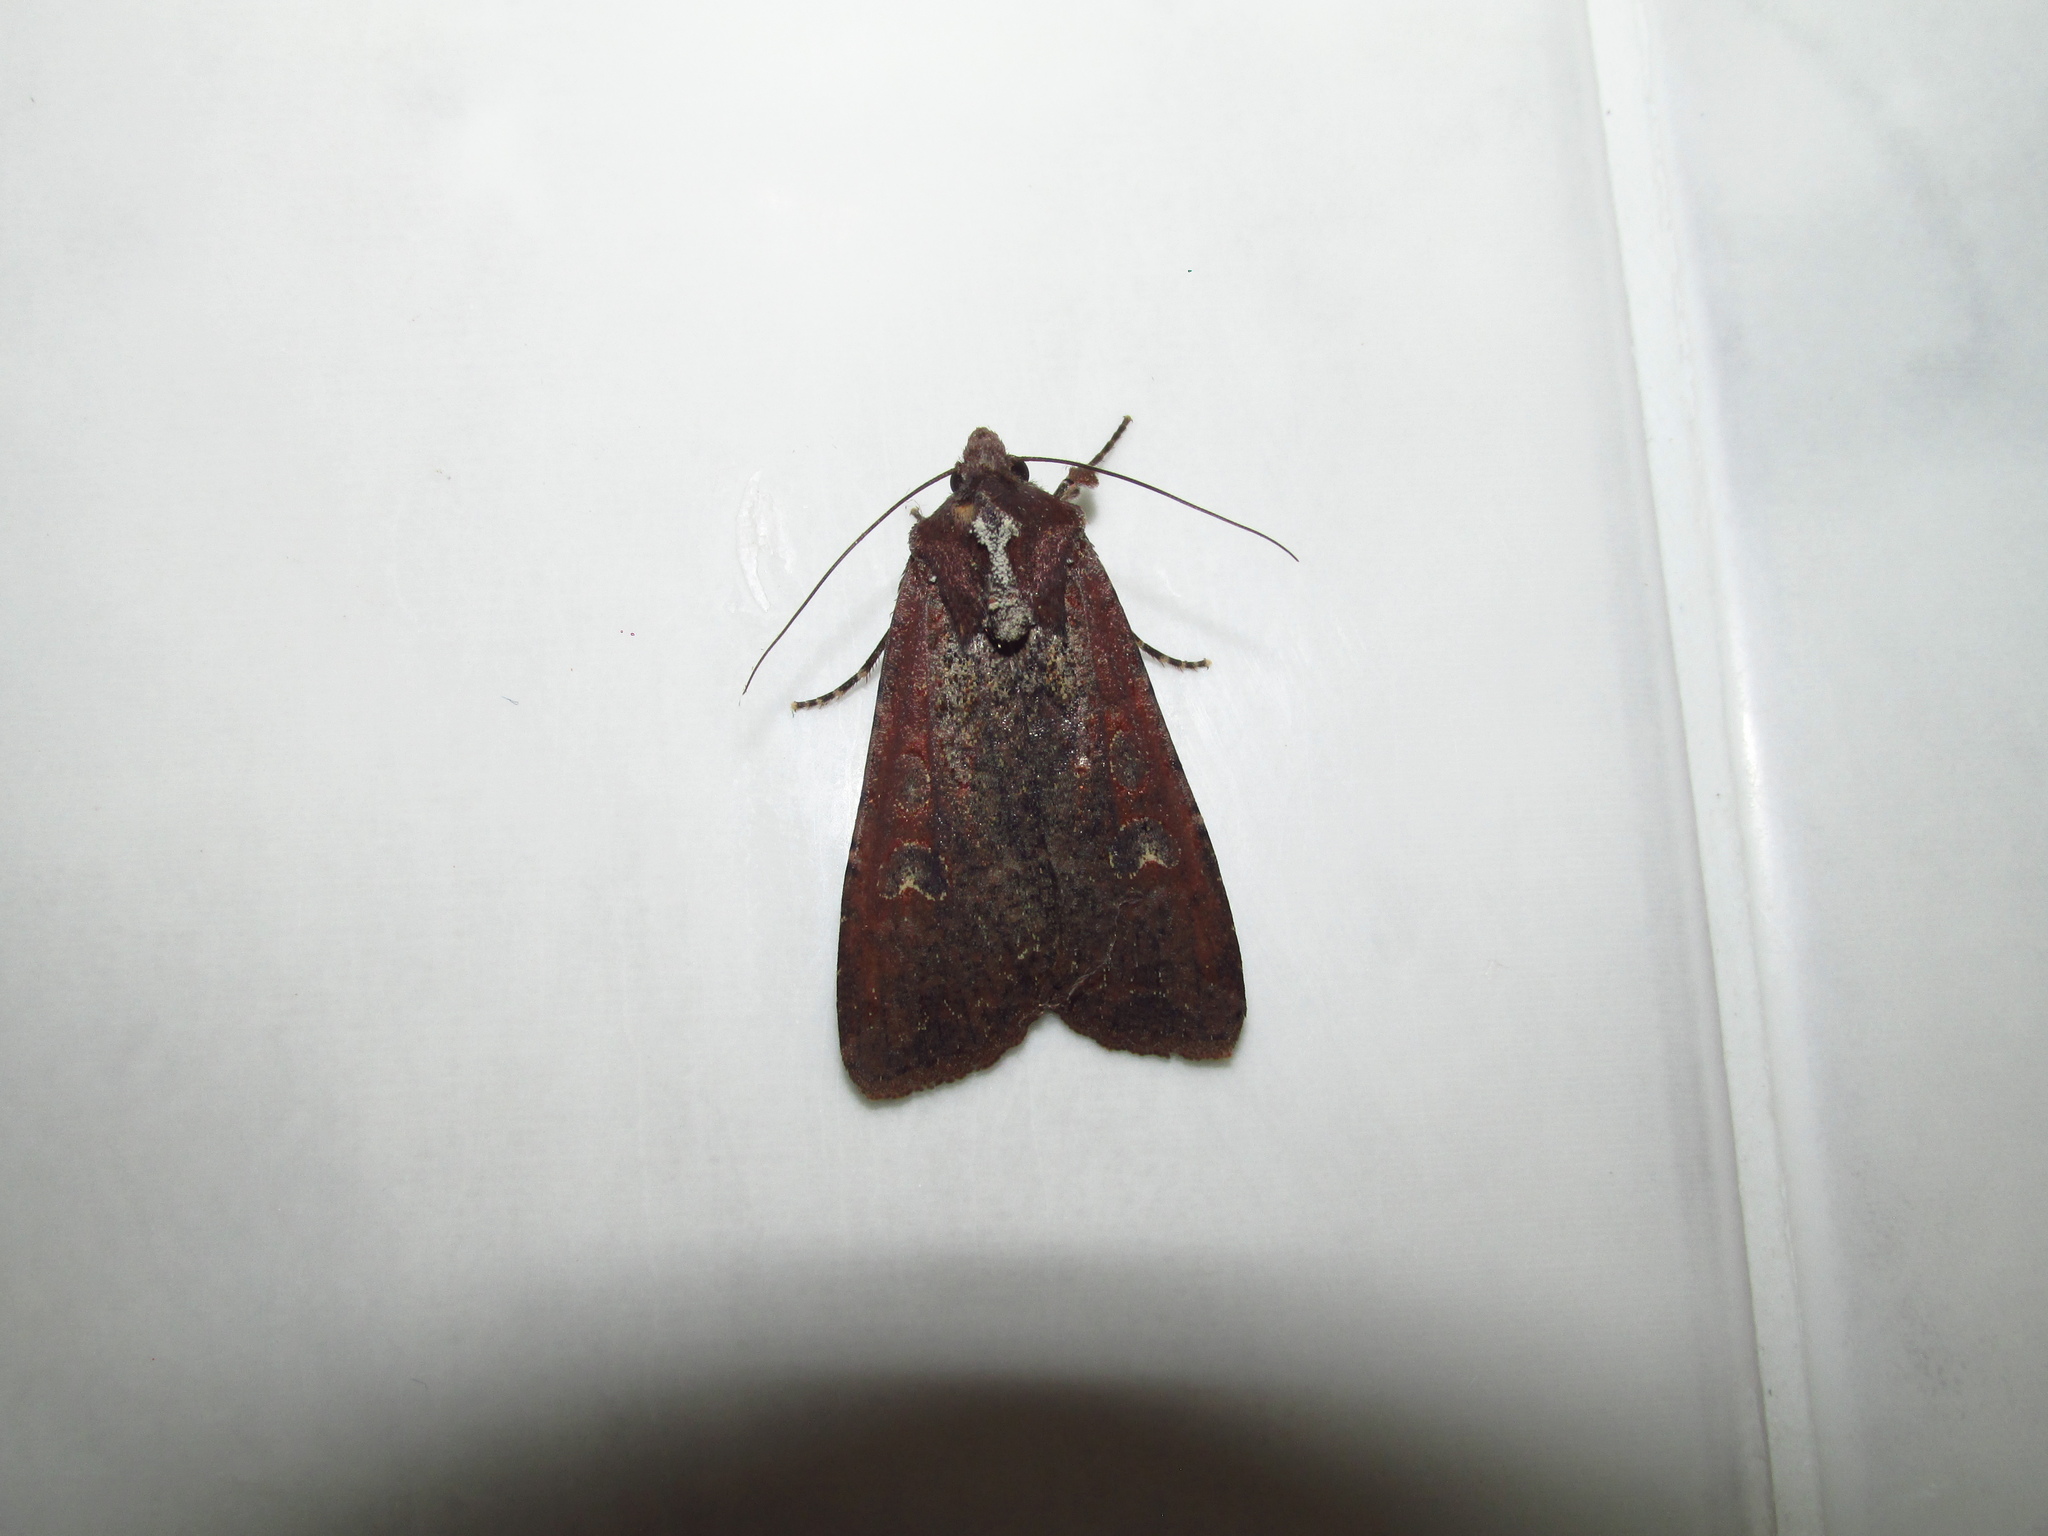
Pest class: cutworms